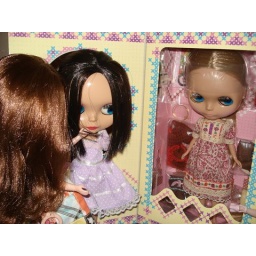
Peyton and Azul are wondering about the new girl in the box